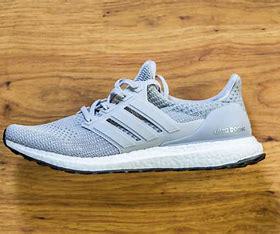
Brand: Adidas
Model: Ultraboost